Grace (company)

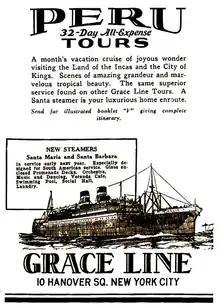
Grace Line advertisement (1928)

The company was founded in 1854 in Peru by William Russell Grace at the age of 22. Grace left Ireland during the Great Famine and traveled to South America with his family. He went first to Peru to work for the firm of Bryce and Company as a ship chandler to the merchantmen harvesting guano, which was used as a fertilizer and gunpowder ingredient due to its high levels of phosphorus and nitrogen.